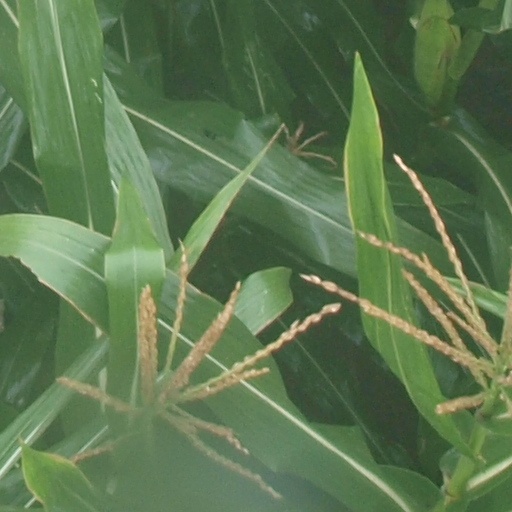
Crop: maize; corn